Luis Fonseca (sailor)

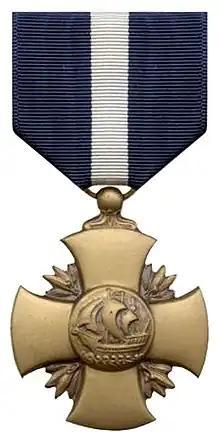

"The President of the United States of America takes pleasure in presenting the Navy Cross to Hospital Apprentice Luis E. Fonseca, United States Navy, for extraordinary heroism in action against the enemy while serving as Corpsman, Amphibious Assault Vehicle Platoon, Company C., First Battalion, Second Marines, Regimental Combat Team Two, Task Force Tarawa, First Marine Expeditionary Force, in support of Operation Iraqi Freedom on 23 March 2003. During Company C's assault and seizure of the Saddam Canal Bridge, an amphibious assault vehicle was struck by a rocket-propelled grenade inflicting five casualties. Without concern for his own safety, Hospitalman Apprentice Fonseca braved small arms, machine gun, and intense rocket propelled grenade fire to evacuate the wounded Marines from the burning amphibious assault vehicle and tend to their wounds. He established a casualty collection point inside the unit's medical evacuation amphibious assault vehicle, calmly and methodically stabilizing two casualties with lower limb amputations by applying tourniquets and administering morphine. He continued to treat and care for the wounded awaiting evacuation until his vehicle was rendered immobile by enemy direct and indirect fire. Under a wall of enemy machine gun fire, he directed the movement of four casualties from the damaged vehicle by organizing litter teams from available Marines. He personally carried one critically wounded Marine over open ground to another vehicle. Following a deadly artillery barrage, Hospitalman Apprentice Fonseca again exposed himself to enemy fire to treat Marines wounded along the perimeter. Returning to the casualty evacuation amphibious assault vehicle, he accompanied his casualties South through the city to a Battalion Aid Station. After briefing medical personnel on the status of his patients, Hospitalman Apprentice Fonseca returned North through the city to Company C's lines and to his fellow Marines that had been wounded in his absence. His timely and effective care undoubtedly saved the lives of numerous casualties. Hospitalman Apprentice Fonseca's actions reflected great credit upon himself and upheld the highest traditions to the Marine Corps and the United States Naval Service."